Laser Beam

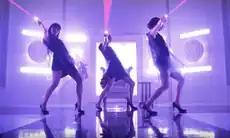
Perfume dancing in an office for the video "Laser Beam".

The music video opens with a mysterious man holding a briefcase, walking down a futuristic hallway. As the music starts, the girls start dancing in a dark office with lights flashing in the background. As the chorus starts, the girls start shooting laser beams from their fingers, and dance to the song. The girls teleport into the futuristic labyrinth, looking for the man with the briefcase. Inter cut scenes features the group dancing and singing to the song, whilst in several different hallways. During the second chorus, the girls continue to search for him without any luck. The man enters the office, sits down on a sofa, with a helmet piece of shiny–coloured plastic on his head. The girls find the office entrance, with CCTV footage catching them enter the room.